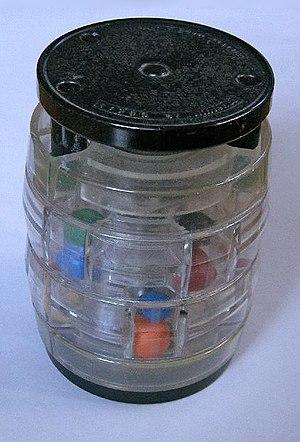
Cet article est une liste de jouets commercialisés par Nintendo.
Gunpei Yokoi, né le 10 septembre 1941 au Japon dans la ville de Kyoto, et mort le 4 octobre 1997, était une personnalité multi-forme du jeu vidéo. Bricoleur depuis son enfance, il est l'inventeur, entre autres, des Game & Watch, du Game Boy mais aussi du Virtual Boy lorsqu'il est employé chez Nintendo. Il a fortement contribué à l'avancée de la technologie dans le jeu vidéo, via ses projets de consoles et en créant la croix directionnelle. Il est également le producteur original de la série de jeux Metroid et participe à la réalisation de plusieurs dizaines de jeux sur les consoles de Nintendo.